Treaty of Washington (1871)

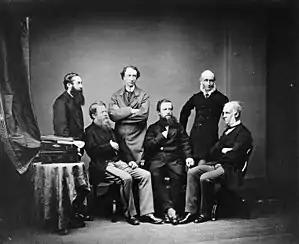
The British high commissioners to the Treaty of Washington of 1871. Standing: L. to R.: Lord Tenterden, Sir John A. Macdonald, Mountague Bernard. Seated: L. to R.: Sir Stafford Northcote, Earl de Grey & Ripon, Sir Edward Thornton.

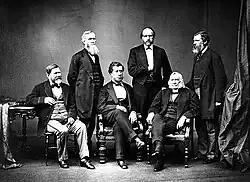
The American High Commissioners to the Treaty of Washington. U.S. Secretary of State Hamilton Fish was chairman. Standing: L. to R.: Ebenezer R. Hoar, George Henry Williams, Bancroft Davis. Seated: L. to R.: Robert C. Schenck, Sec. Hamilton Fish, Samuel Nelson. "Photo by Brady, 1871"

In early 1871, the British government sent Sir John Rose to the United States to ascertain whether negotiations to settle the Northwestern boundary dispute would be acceptable to President Ulysses S. Grant. The U.S. government through Grant's Secretary of State, Hamilton Fish, cordially received his advances and, on January 26, Sir Edward Thornton, the British Minister at Washington formally proposed the appointment of a joint high commission to meet in Washington to resolve the dispute. The United States consented, provided that the differences growing out of the Civil War be among the subjects to be considered. The British government accepted the American proviso and the president appointed commissioners.